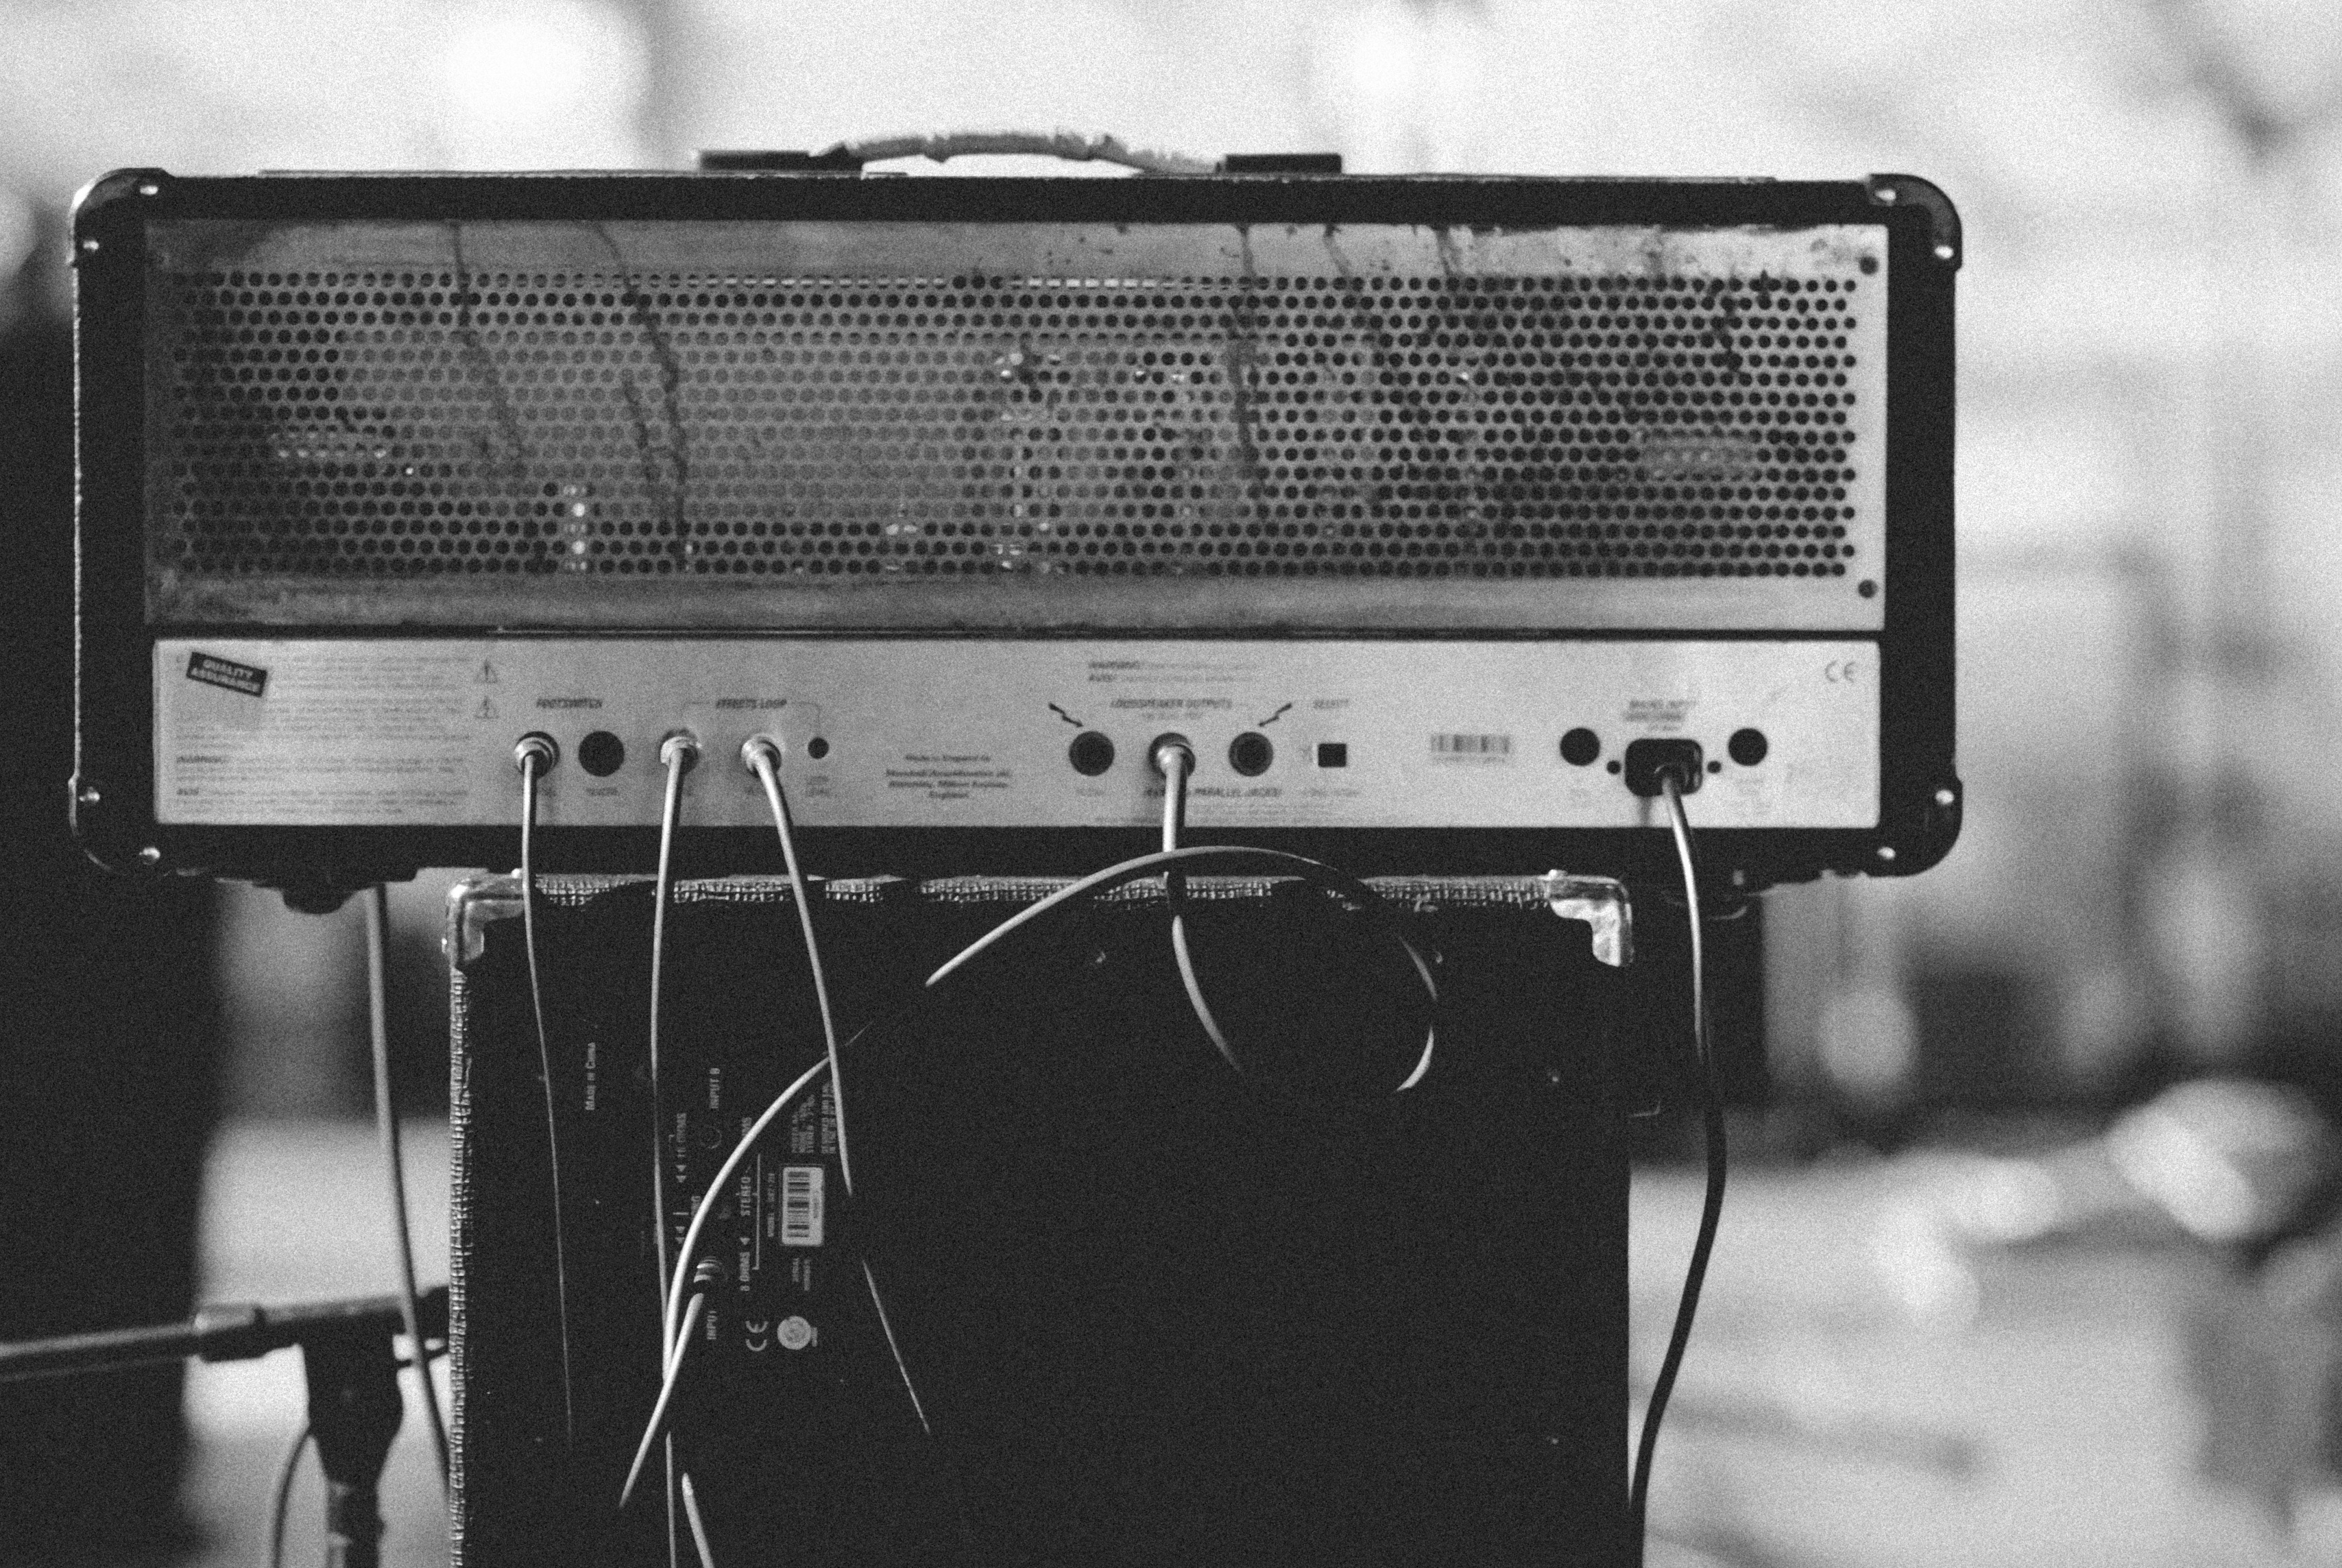
music, black and white, technology, white, equipment, black, monochrome, amplifier, electronic, device, electronics, audio, sound, monochrome photography, electronic instrument